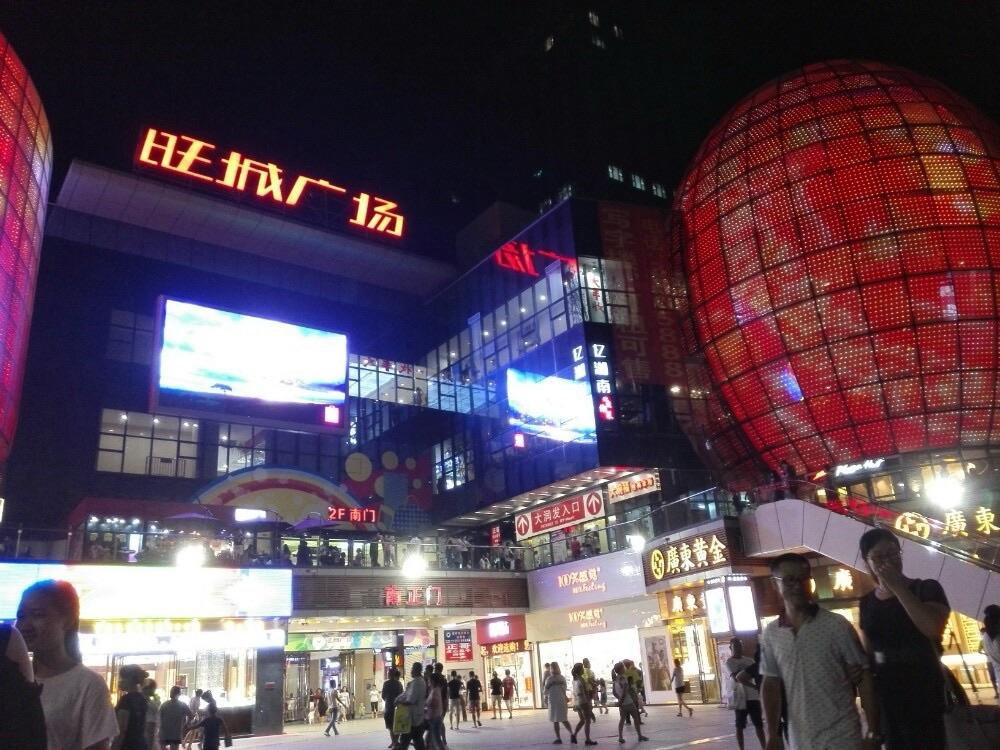
地标名称：旺城广场
所在城市：梧州市·万秀区